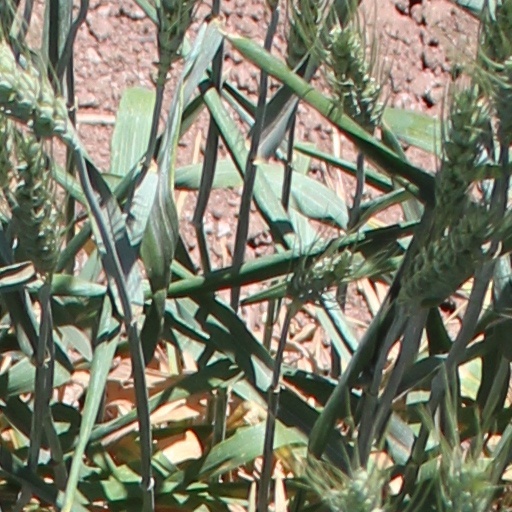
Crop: wheat